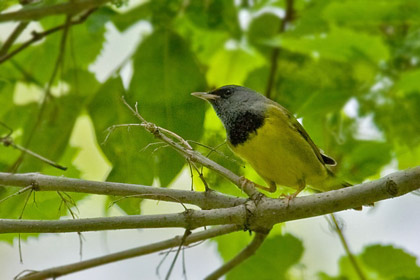
a bird with a narrow beak with a yellow belly, black breast, and gray head.
a small yellow bird that has black head, throat, and breast and wings, and yellow beak.
this bird's head, neck and upper breast are back and the rest of the body is yellow, the feet and beak are a pail pink.
a bird with a dark green head and a light green body.
this small yellow perching bird with a straight, pale yellow bill has a black head and neck.
this bird has a yellow breast and a black head.
this bird is yellow with black and has a long, pointy beak.
this small bird has a black head with a light pink or gray tiny straight sharp beak, some black on its wings, black eyes, and a very bright yellow belly.
this is a small yellow bird with a black head, black wings and yellow bill.
a small bird with a yellow belly and green head.
Species: Mourning Warbler